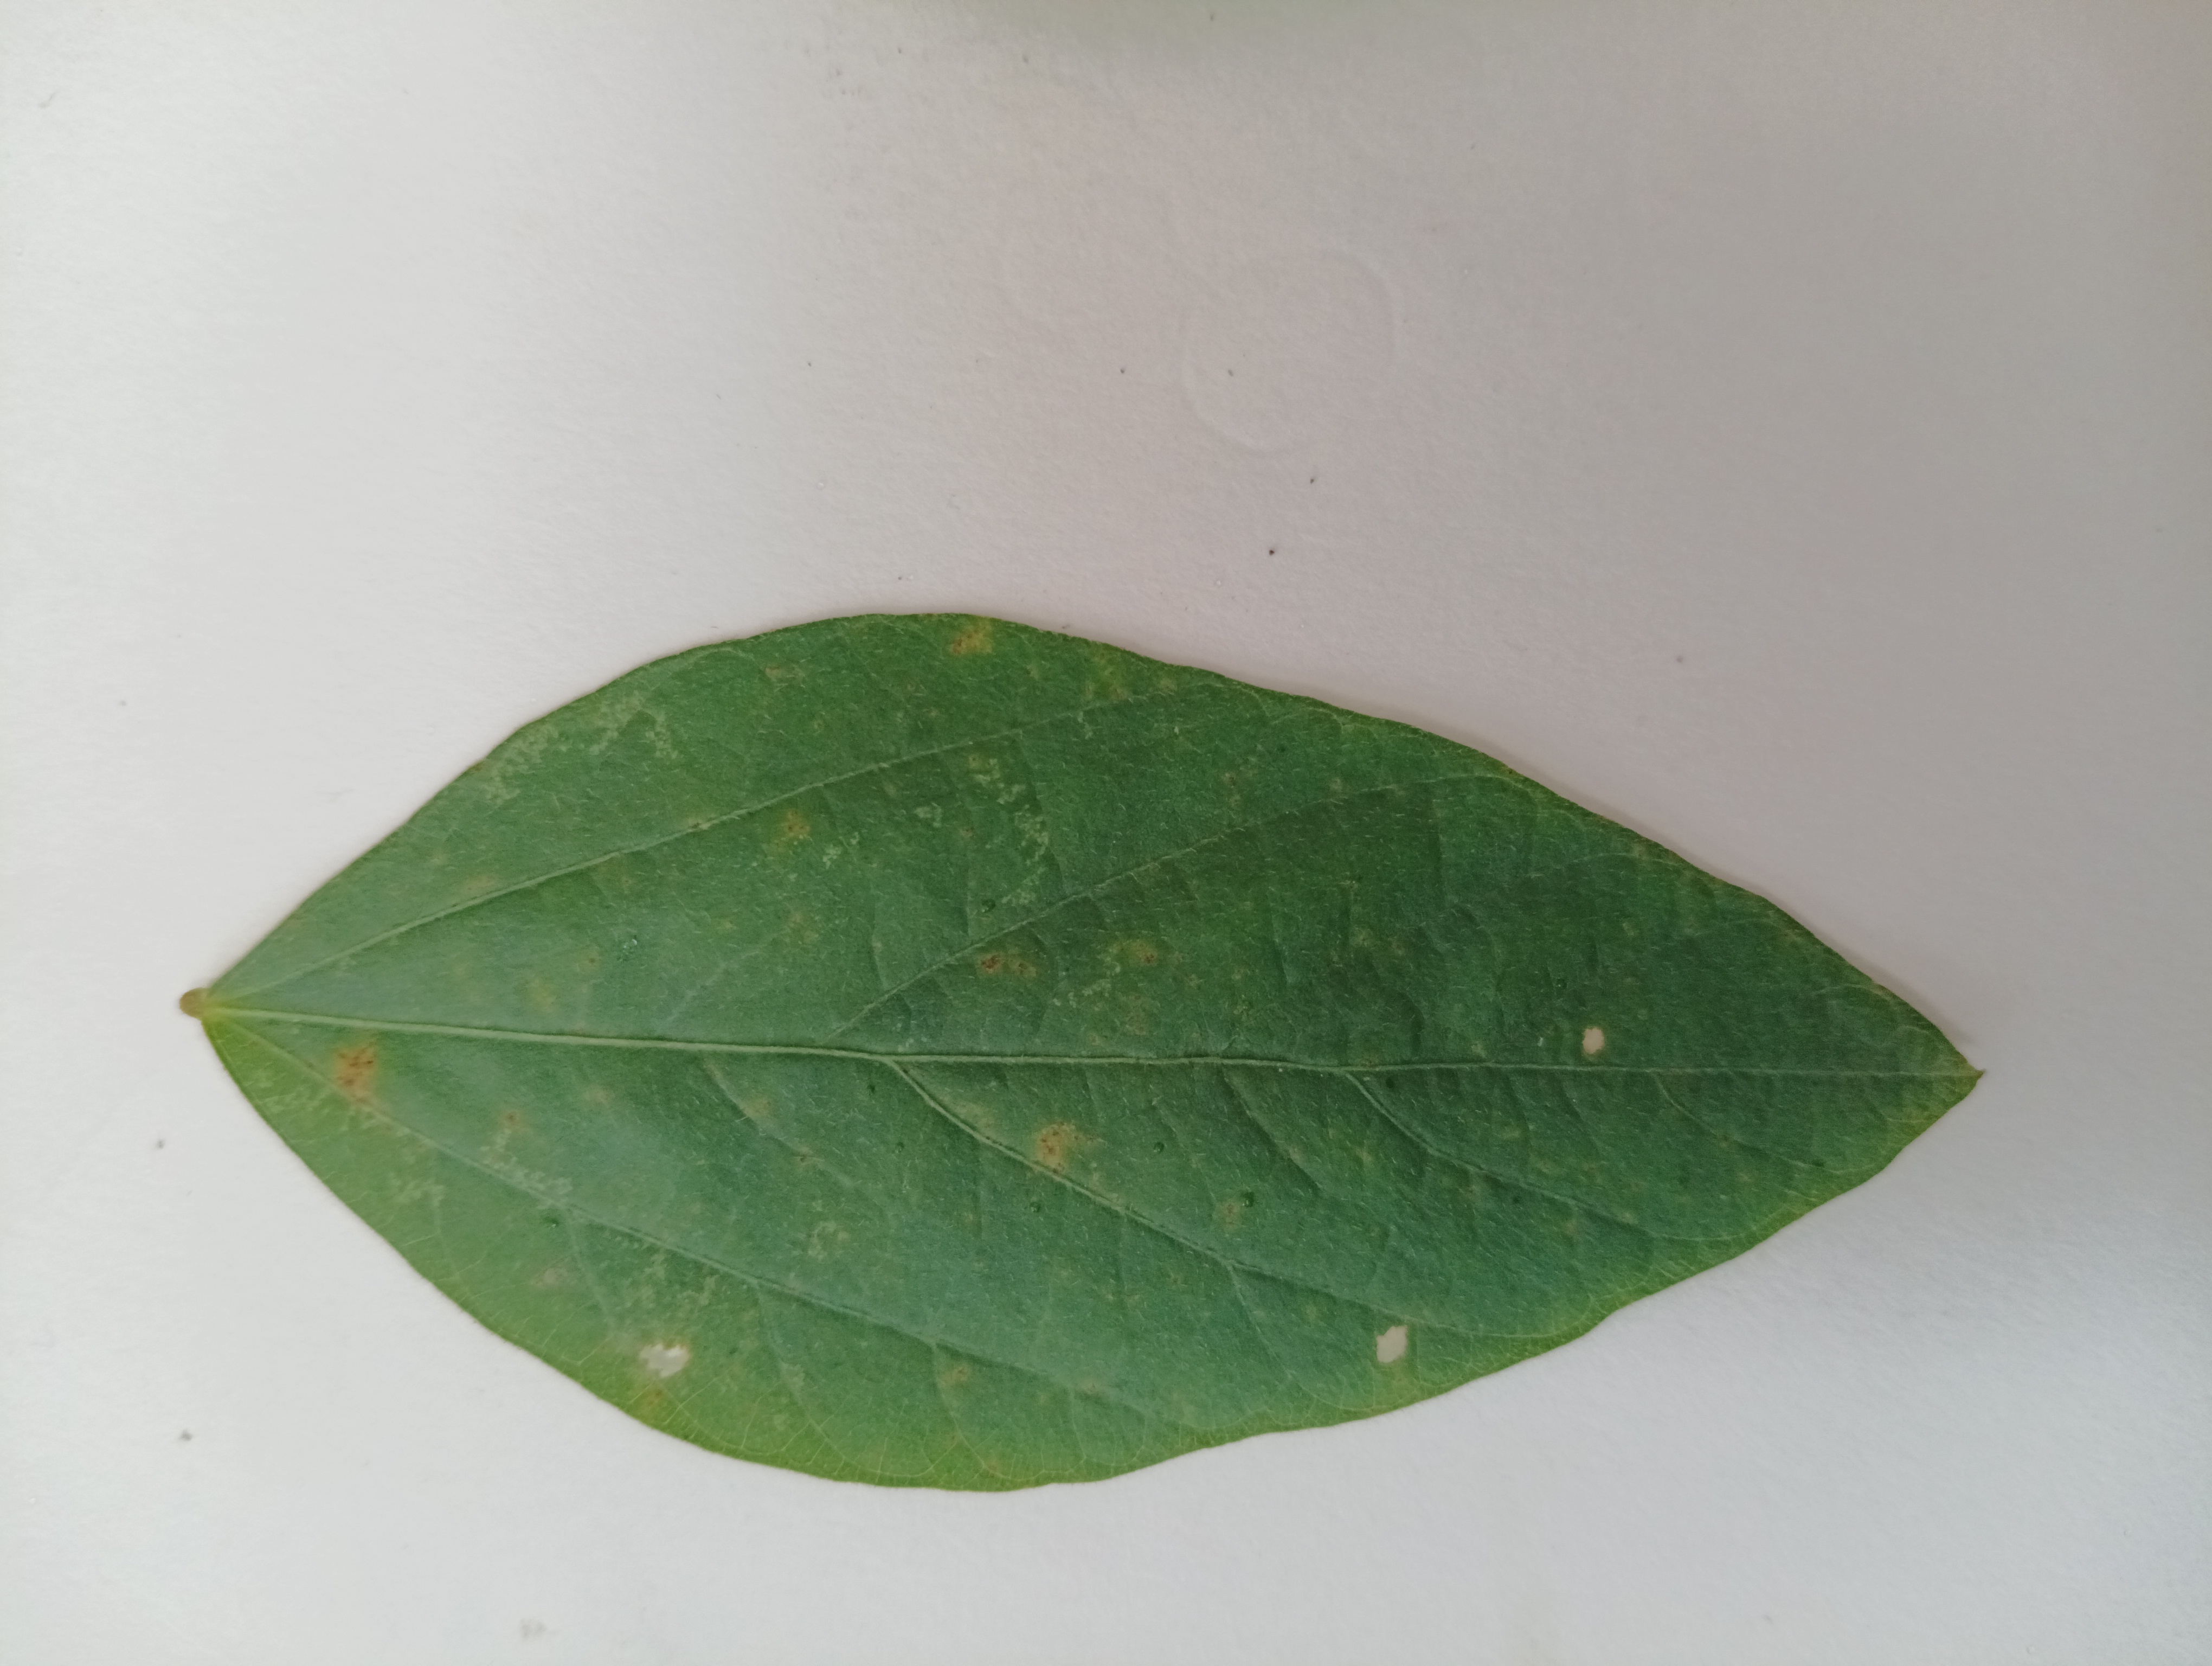
Label: Healthy